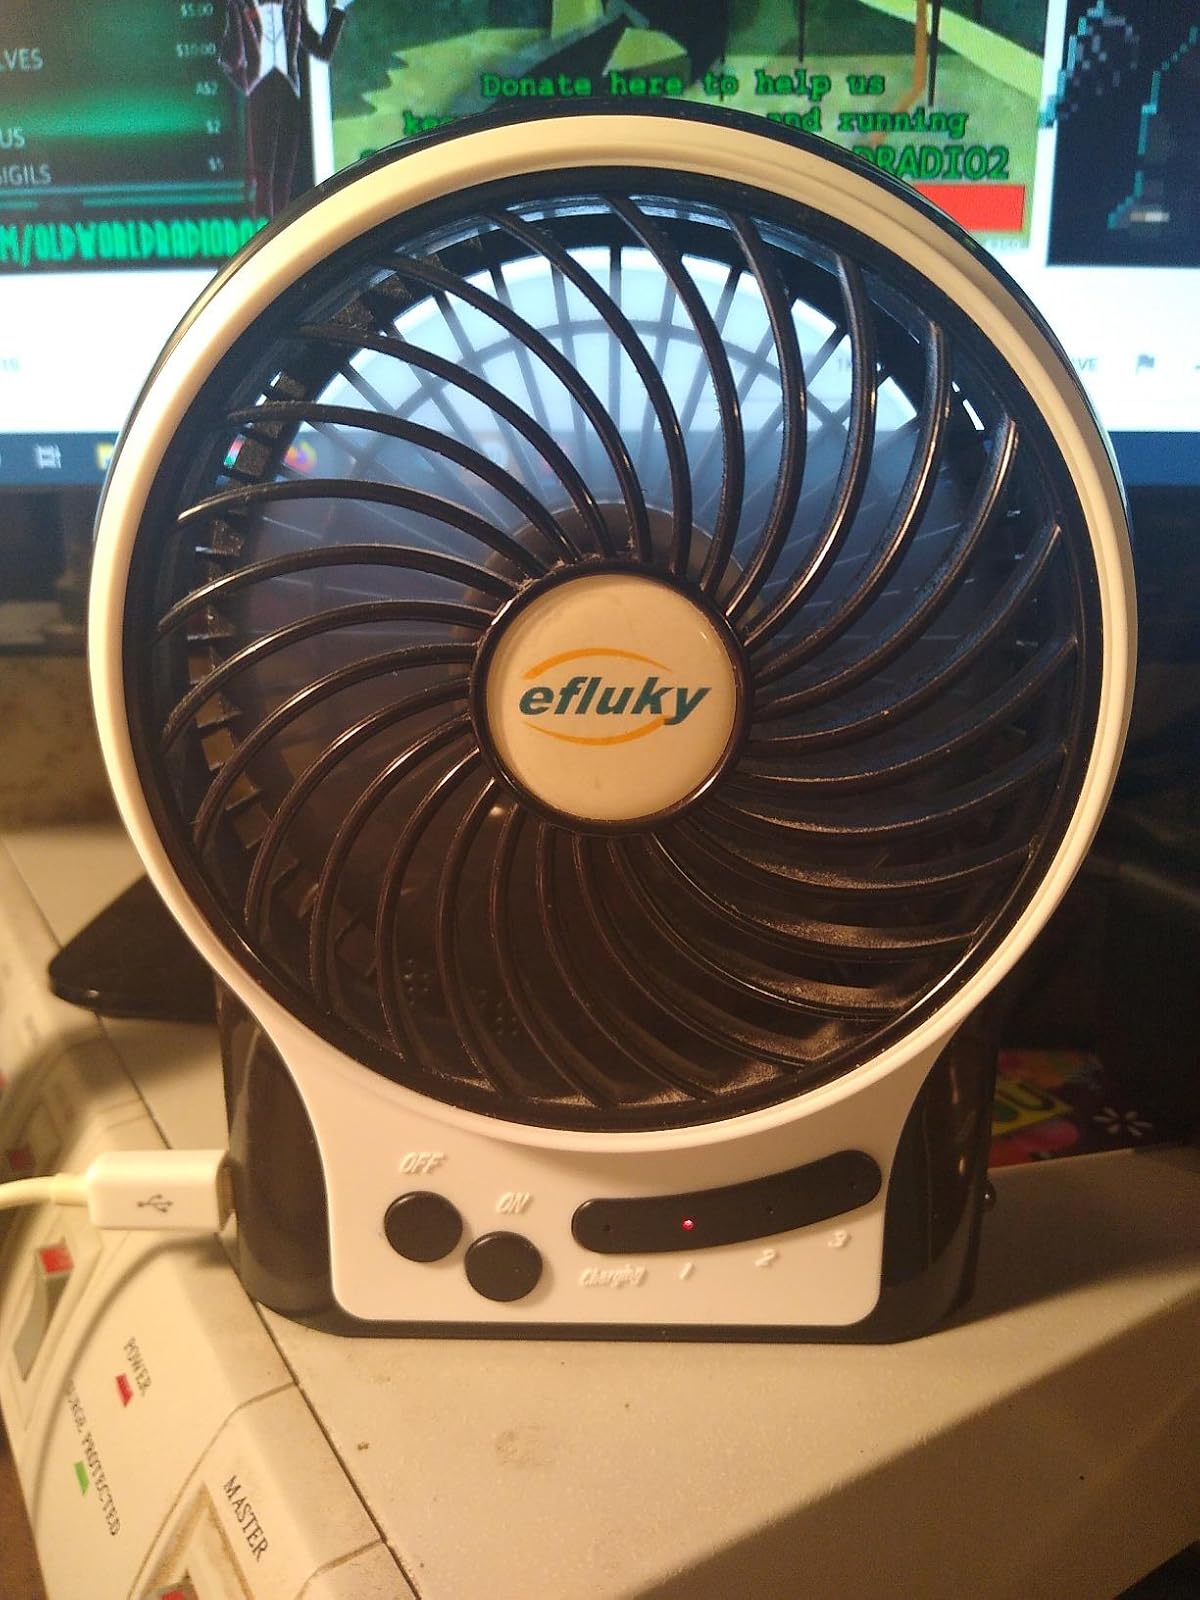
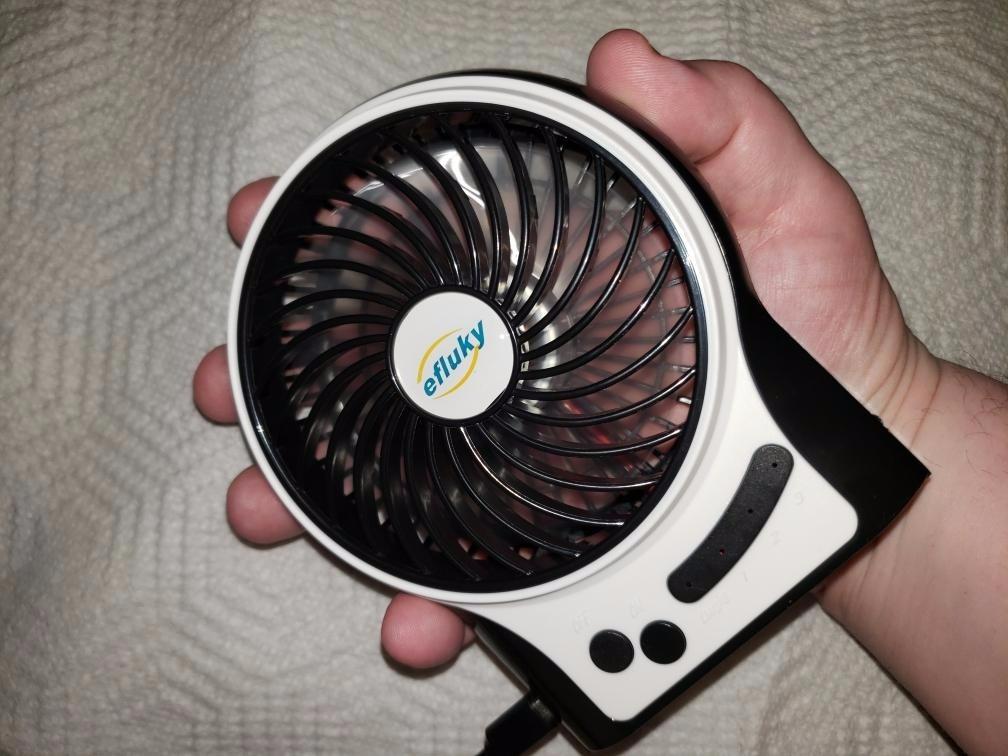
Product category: fan
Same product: yes